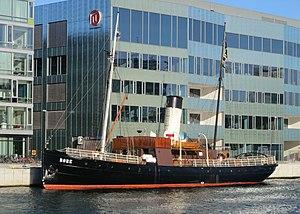
En Suède, la flotte de brise-glace est, en 2012, composée de dix navires qui interviennent le long des côtes afin de permettre aux navires marchands d'accéder aux ports suédois toute l'année. Leur activité s'étend normalement de la nouvelle année à la fin du mois de mai. Les brise-glace ont fait leur apparition en Suède à la fin du XIXᵉ siècle, et depuis 1926 ils sont placés sous le contrôle de l'État au travers de l'administration maritime suédoise. La direction des brise-glace a son siège à Norrköping.